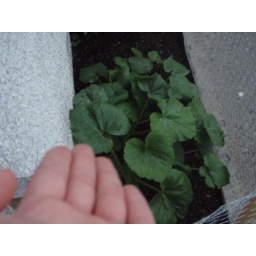
Day 231/ 366 - With all the sunshine, my plants and flowers have doubled in size!